Dorrit Black

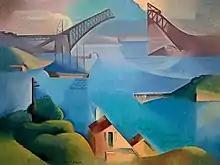
"The Bridge" (1930) by Dorrit Black

Black created most of her linocuts in the 1930s. She worked mainly in water-colours in the late 1930s and then returned to working in oils. She settled in Adelaide, South Australia, in the late 1930s with her ageing mother, and painted many landscapes of the Adelaide hills and the south coast.